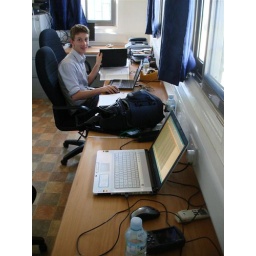
Albert in field office at Lake Albert